Larne Lifeboat Station

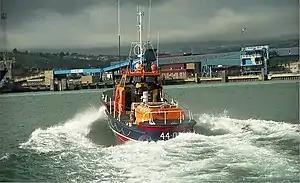
44-022 "The William and Jane" (ON 1079)

A permanent Inshore lifeboat was placed at the station on 8 June 1996. The lifeboat was funded by long-time RNLI supporter Mrs Jean Cudby, formerly of Belfast, and named "Jean and Paul" (D-499) in memory of her late husband.